Sony Ericsson Z610

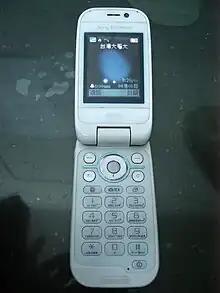
Open Sony Ericsson Z610

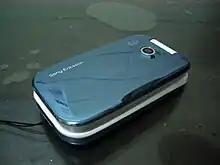
Closed Sony Ericsson Z610

Sony Ericsson Z610 was a cellphone made by Sony Ericsson. It was launched in 2006. It had a 176x220 pixels main screen, a secondary screen on the back, a 950 mAh Li-ion battery, a 2 MP camera on the back and another one on the front. It had Bluetooth 2.0, 900/1800/1900 GSM and 2100 UMTS bands.